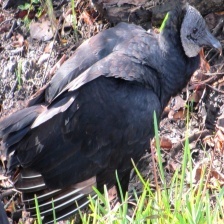
Species: BLACK VULTURE
Scientific name: CORAGYPS ATRATUS
ImageNet parent category: vulture